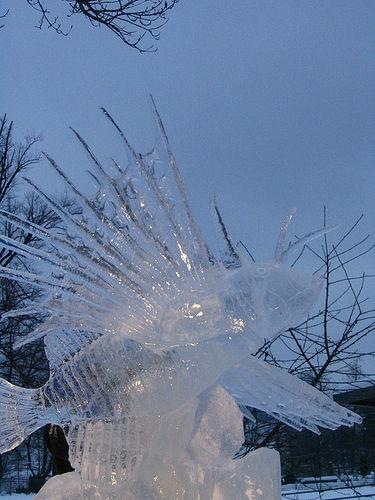
Weather: snow or frosty